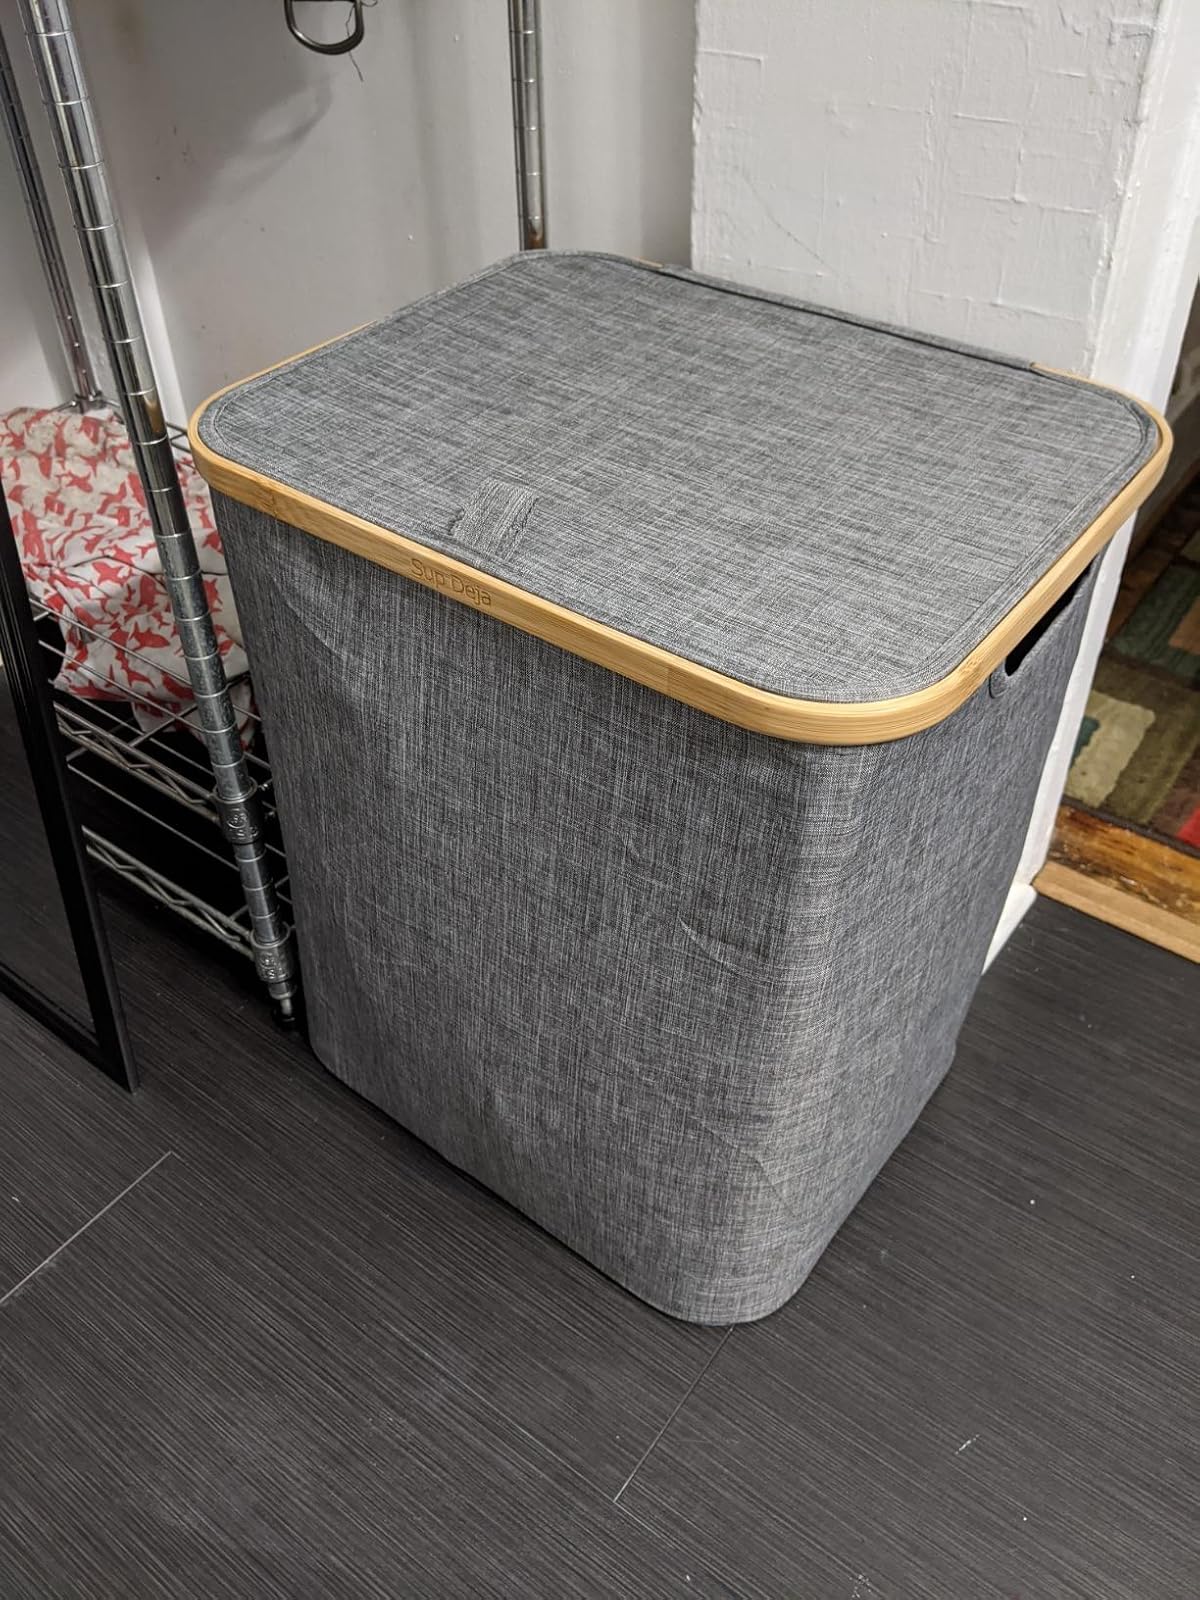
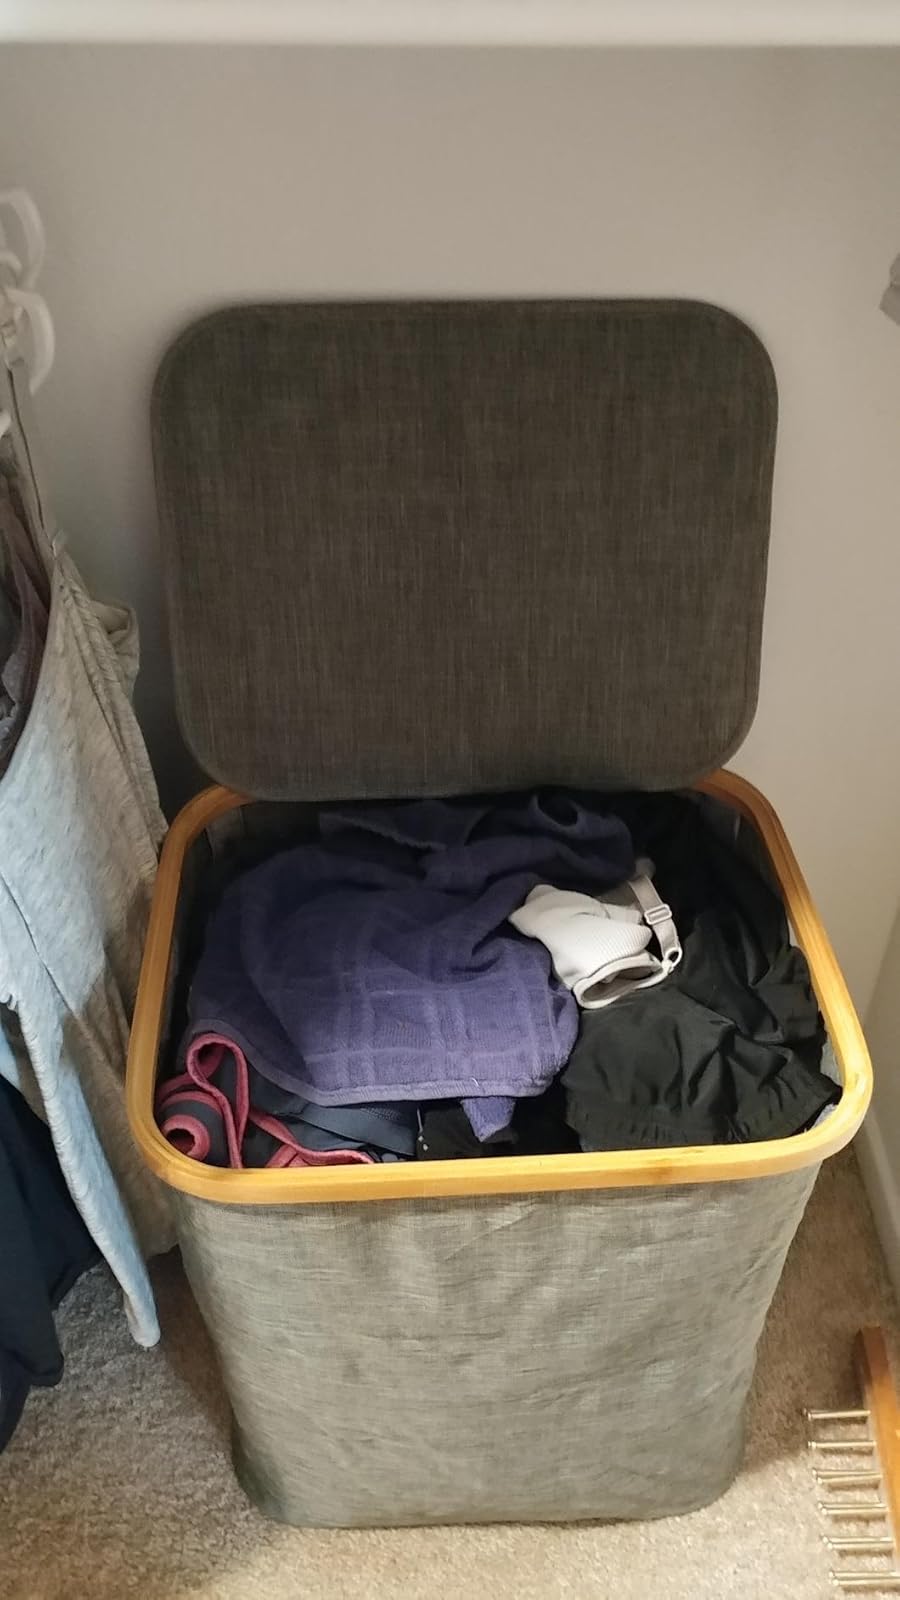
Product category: items_hamper
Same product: yes